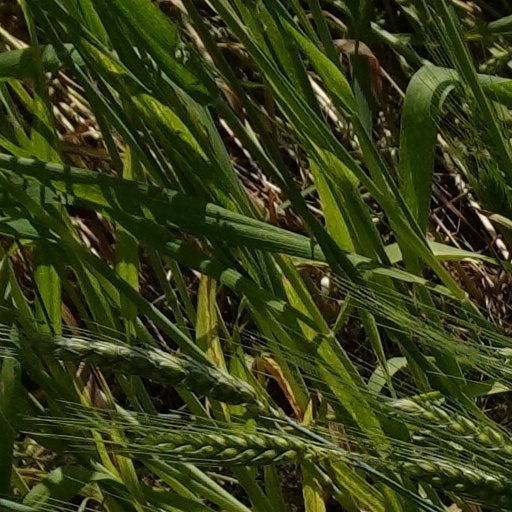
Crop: wheat